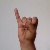
The image shows a hand gesture representing the letter 'I' in Indian Sign Language.